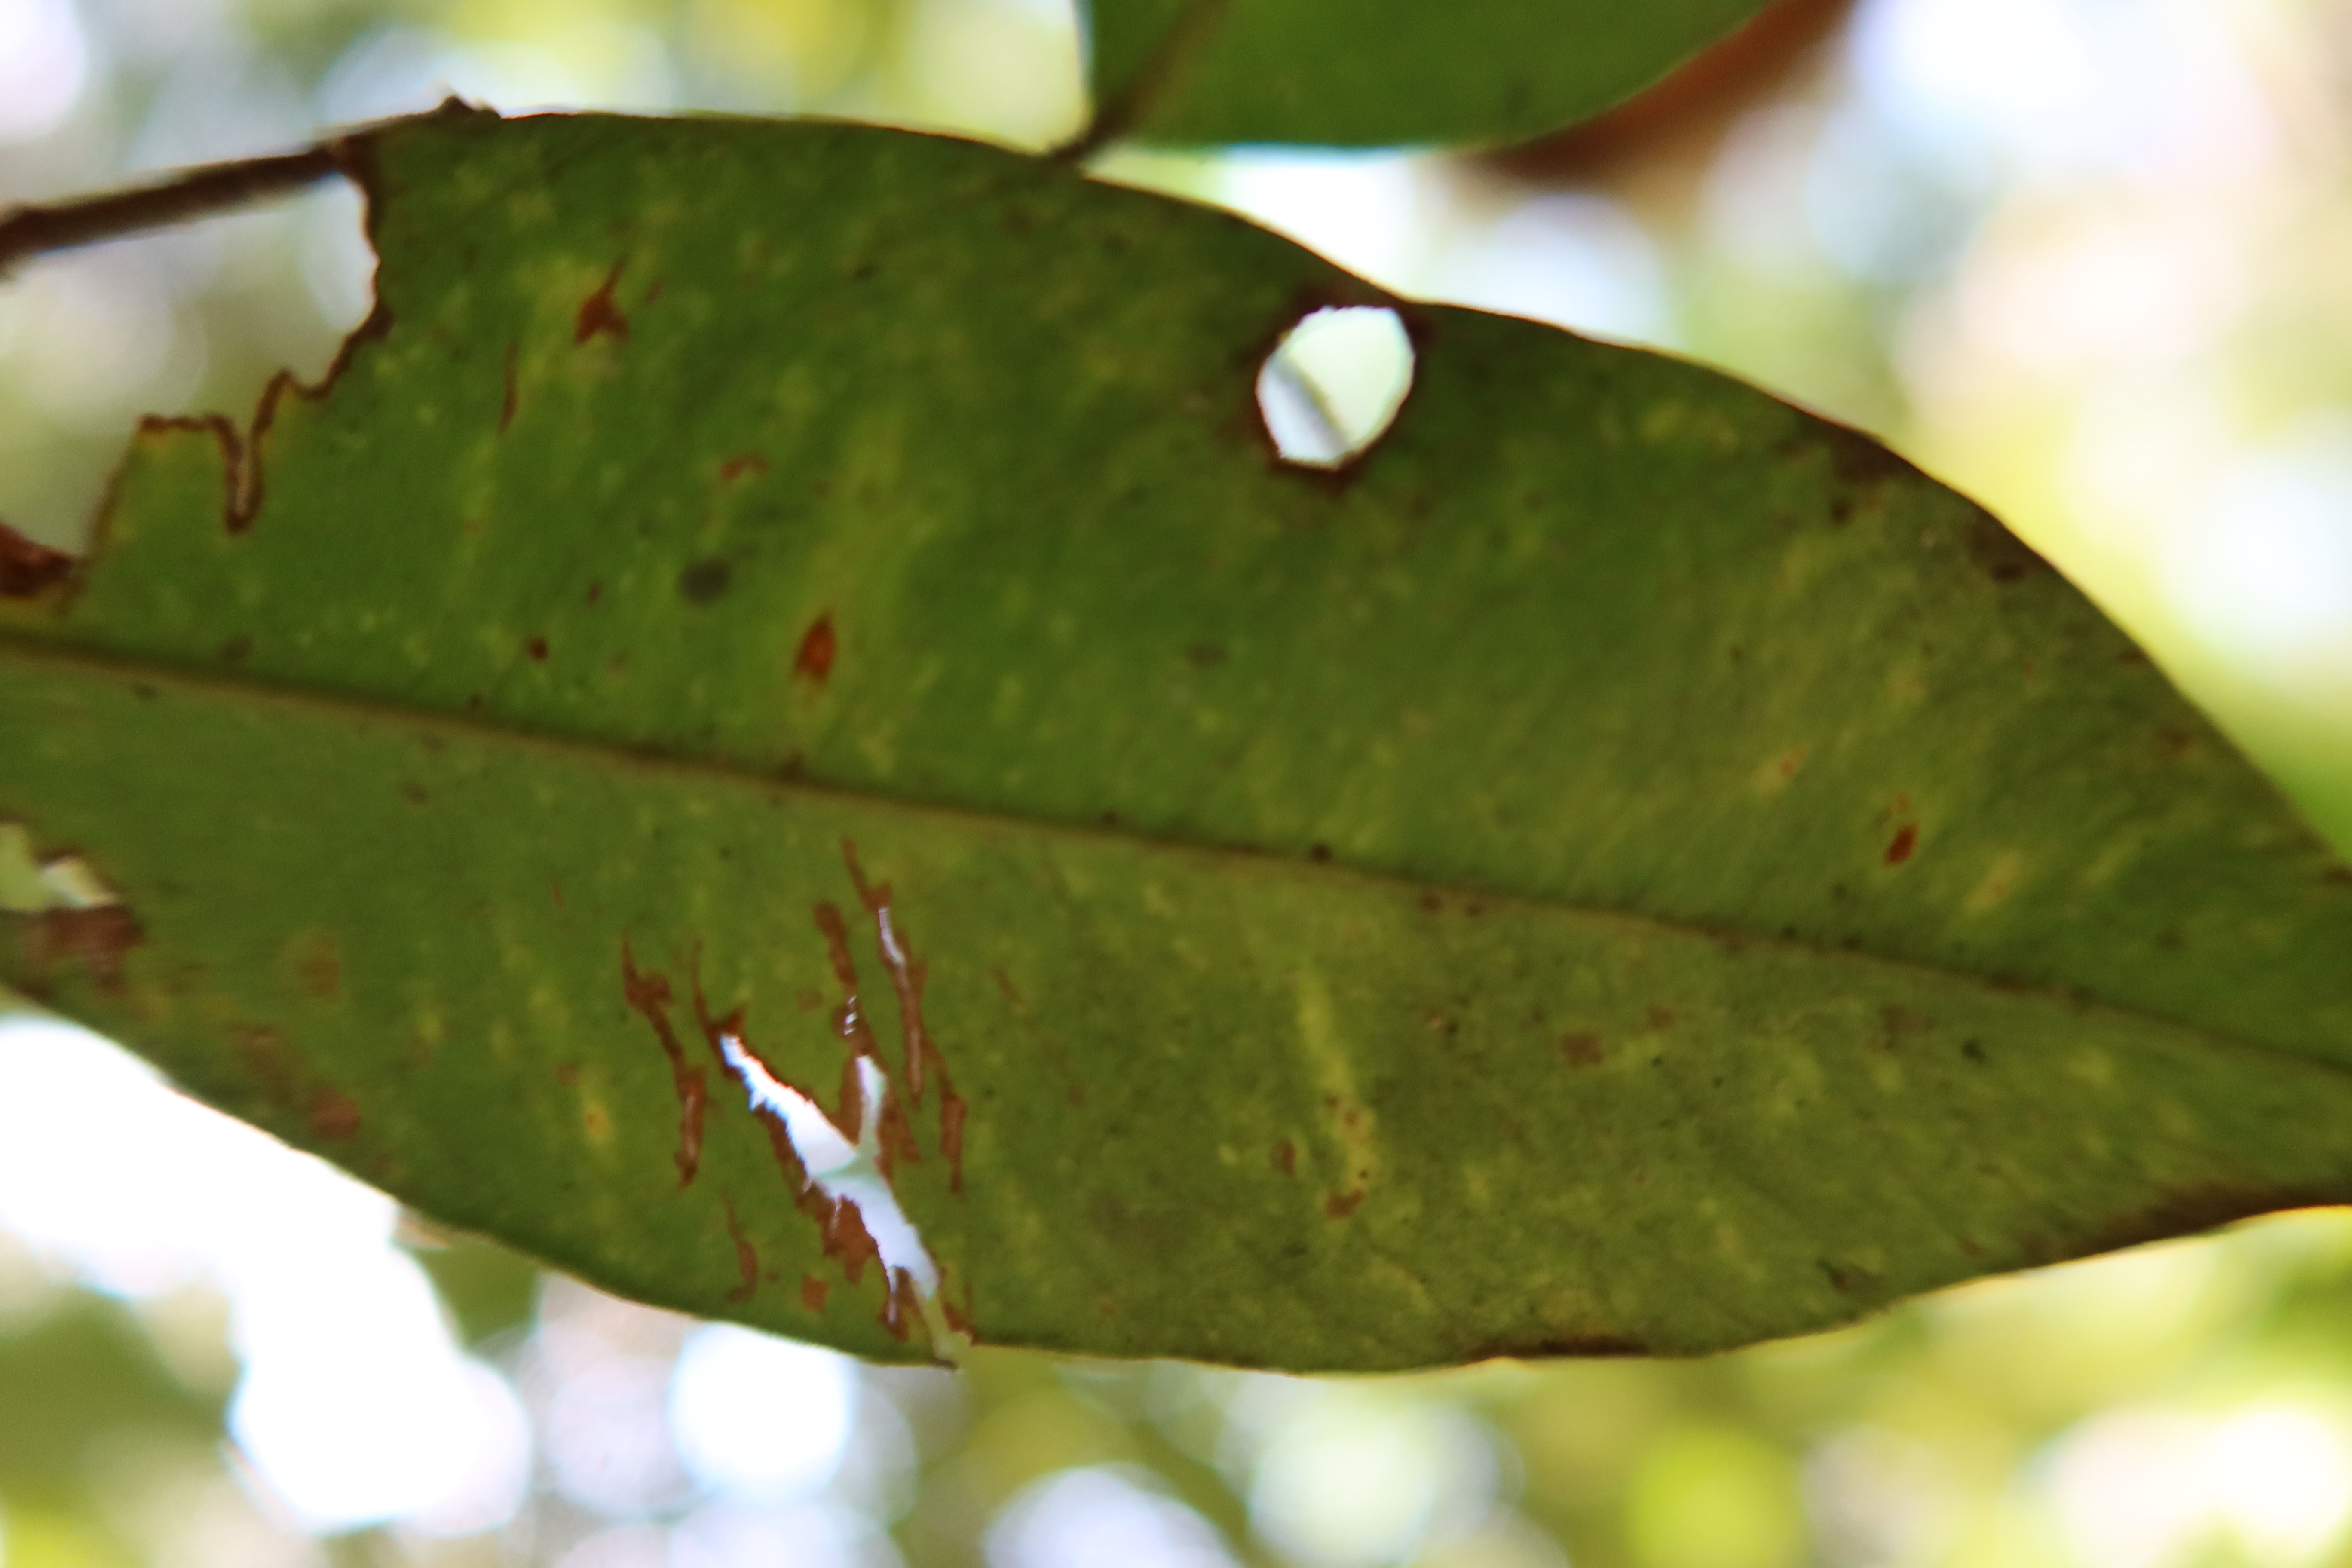
Label: Anthracnose